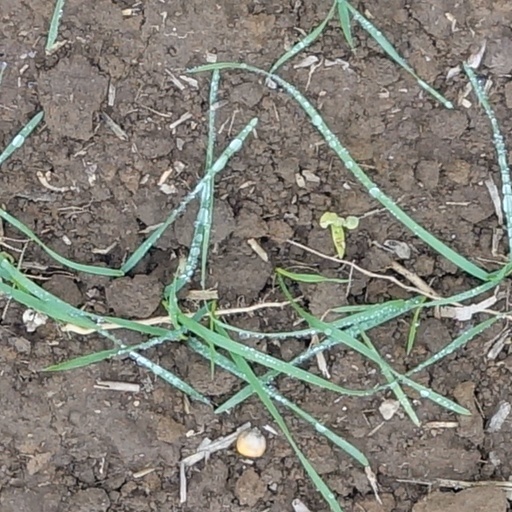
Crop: wheat